Olga Averino

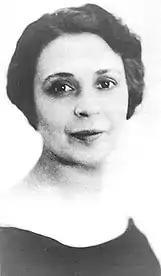
Olga Averino circa 1933

Olga Averino (November 15, 1895 – January 17, 1989) was a Russian-born soprano and voice teacher. A white émigré to the United States in the wake of the Russian Civil War, she was prominent in the musical life of Boston for over 60 years, first as a singer and later as a distinguished voice teacher.